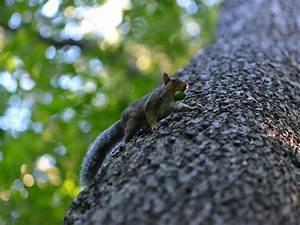
squirrel